List of horse racing venues

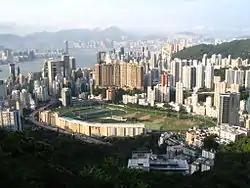
Happy Valley Racecourse, Hong Kong, 2008.

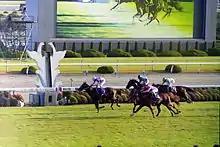
Kyoto Racecourse, Japan, 1999.

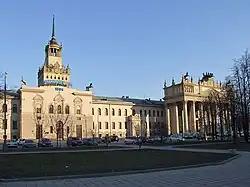
Central Moscow Hippodrome, 2007.

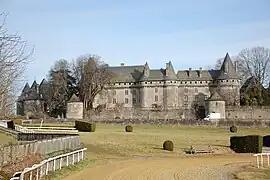
Hippodrome d'Arnac-Pompadour, France, 2008.

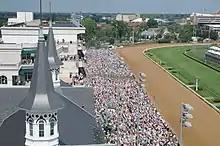
Churchill Downs, Kentucky, 2007.

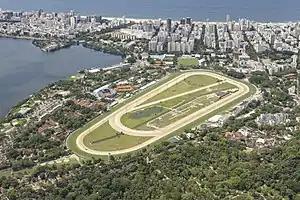
Jockey Club Brasileiro, Hipódromo da Gávea, Rio de Janeiro, 2010.

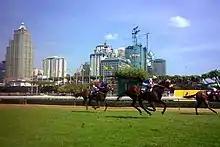
Royal Bangkok Sport Club, Thailand 2008.

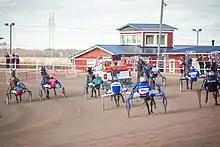
Harness racing on April 13, 2019 in Seinäjoki, Finland.

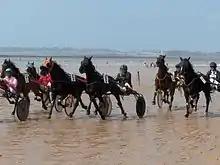
Racecourse at Jullouville.

This is a list of currently active horse racing venues, both Thoroughbred racing and harness racing, sorted by country. In most English-speaking countries they are called "racecourses". The United States and some parts of Canada use the term "racetracks" and some parts of Canada also use "raceway". In many non-English speaking countries a term cognate with "hippodrome" (e.g., , , , etc.).